Ronald D. Mehl

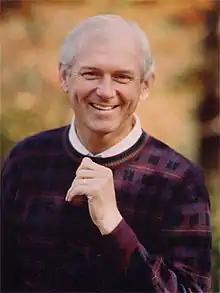
Ron Mehl

Ronald Duane Mehl (April 22, 1944 – May 30, 2003) was the senior pastor of the Beaverton Foursquare Church in Beaverton, Oregon, United States, from 1973 until his death in 2003.